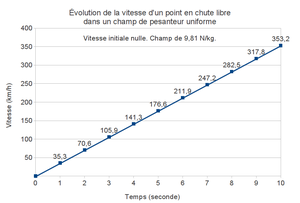
Graphique présentant l'accroissement de la vitesse d'un objet massique en chute libre dans un champ de pesanteur uniforme de 1 g, en l'absence de résistance de l'air et avec une vitesse initiale nulle.
Le champ de pesanteur est le champ attractif qui s'exerce sur tout corps doté d'une masse sur la Terre. Il s'agit d'un champ d'accélération, souvent appelé plus simplement pesanteur ou « g ». L'essentiel de la pesanteur terrestre est due à la gravité, mais s'en distingue du fait de l'accélération axifuge induite par la rotation de la Terre sur elle-même.